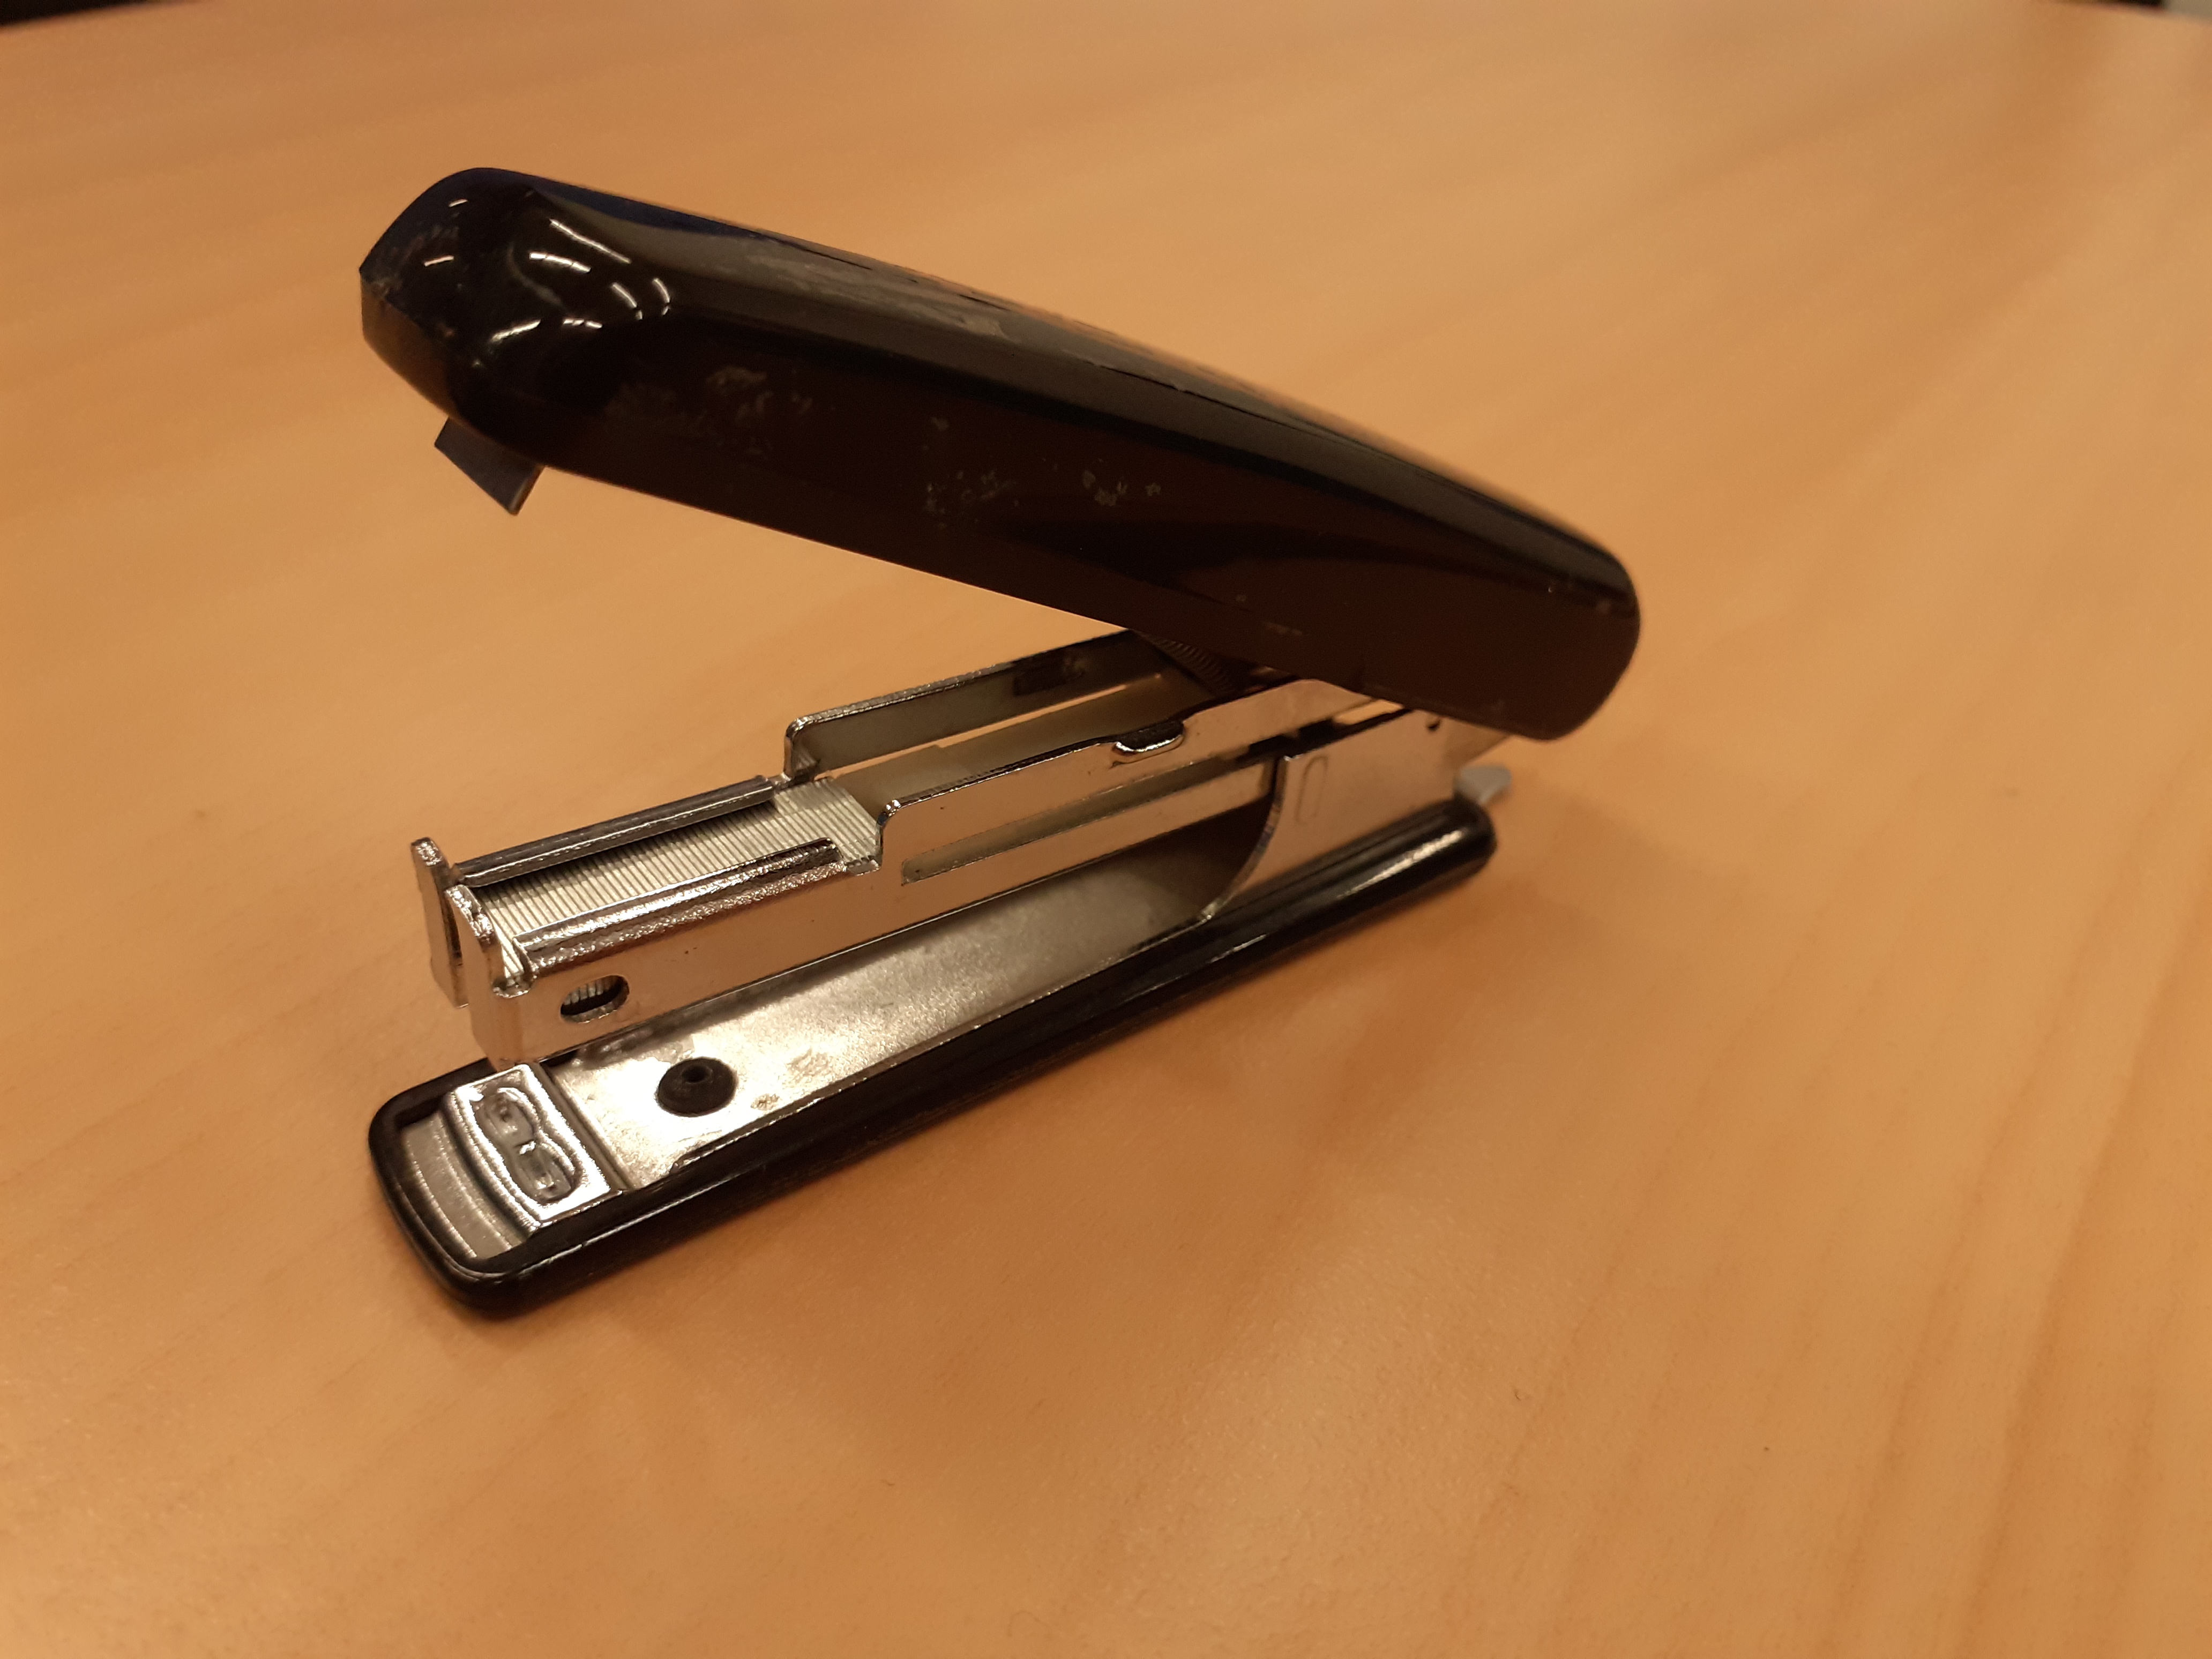
stapler, staple, Office instrument